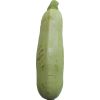
Label: Zucchini 1